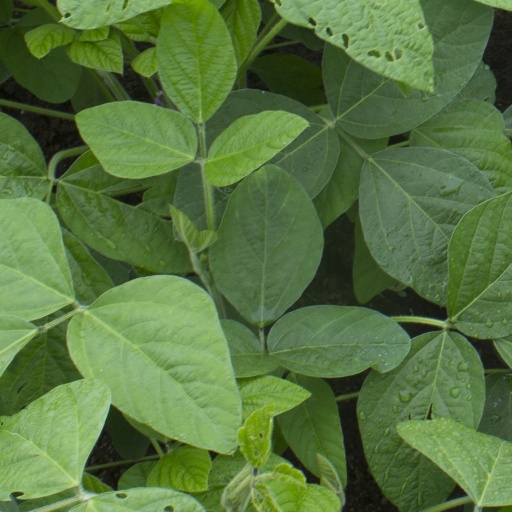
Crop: soybean